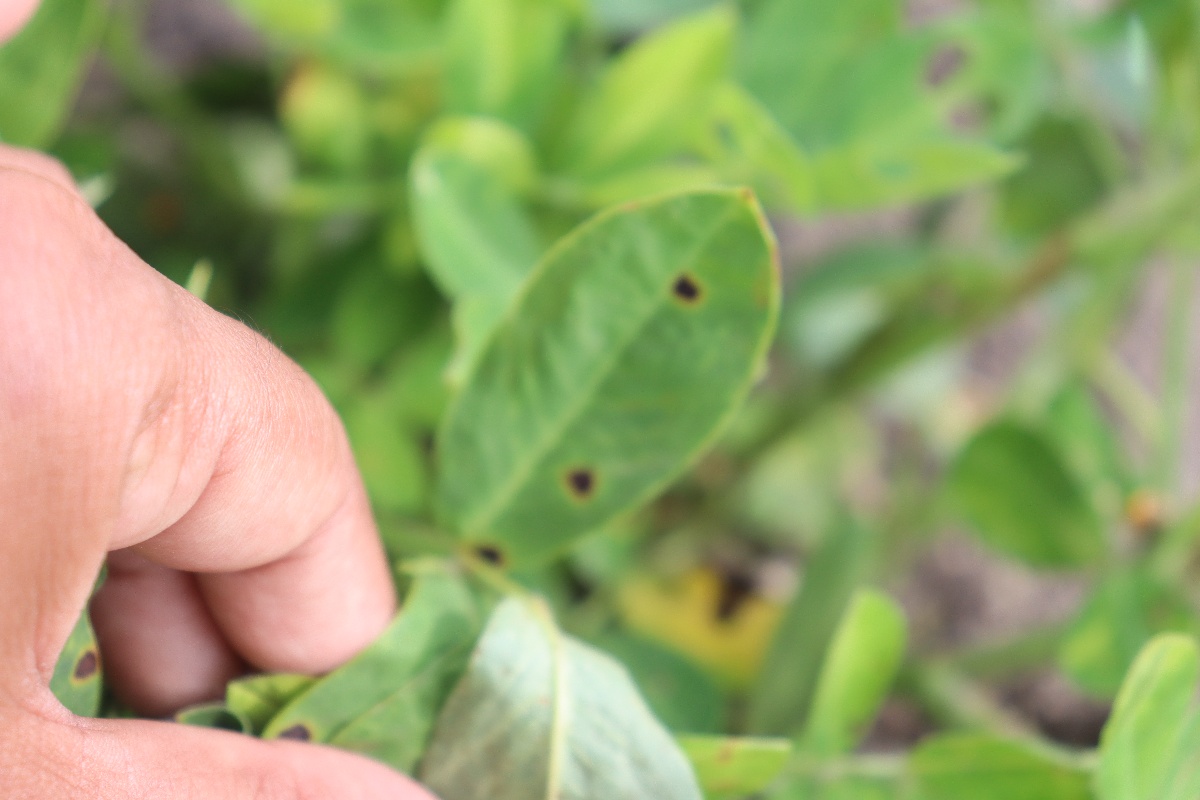
Label: rust